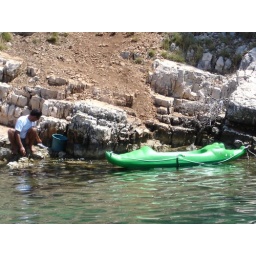
Osman cleaning fish in his office